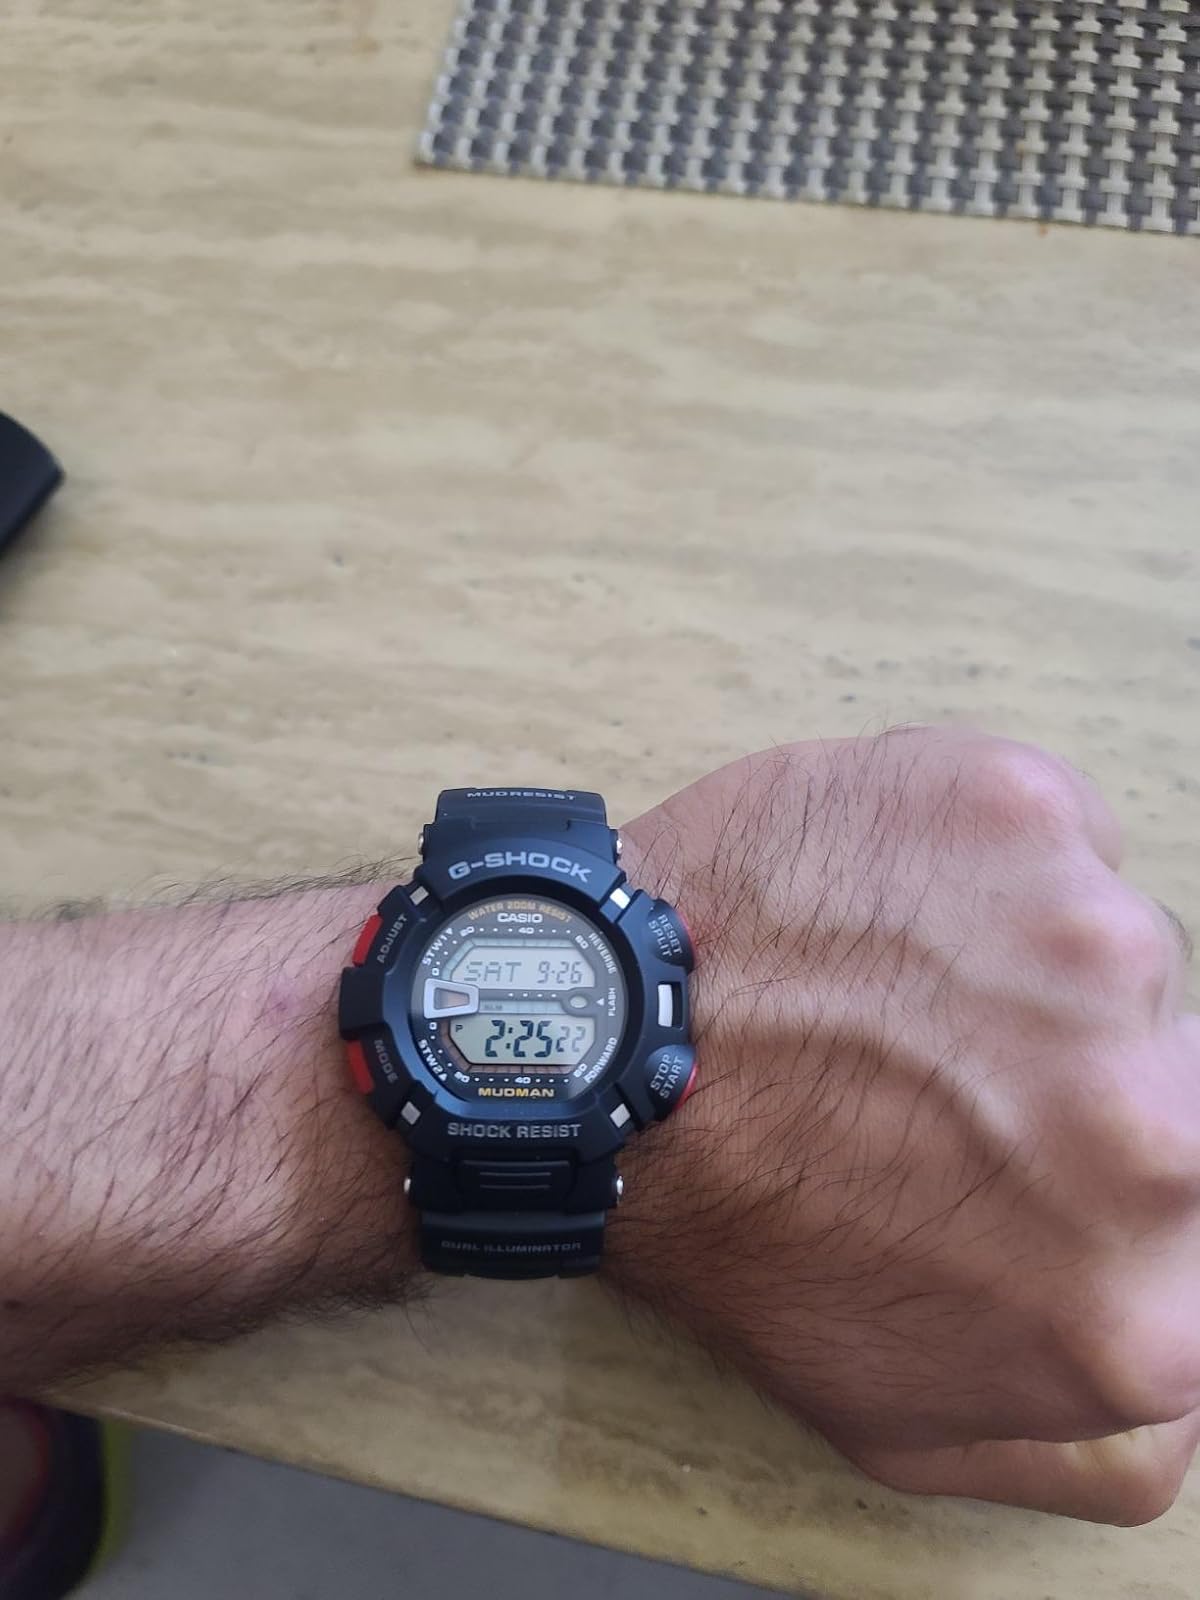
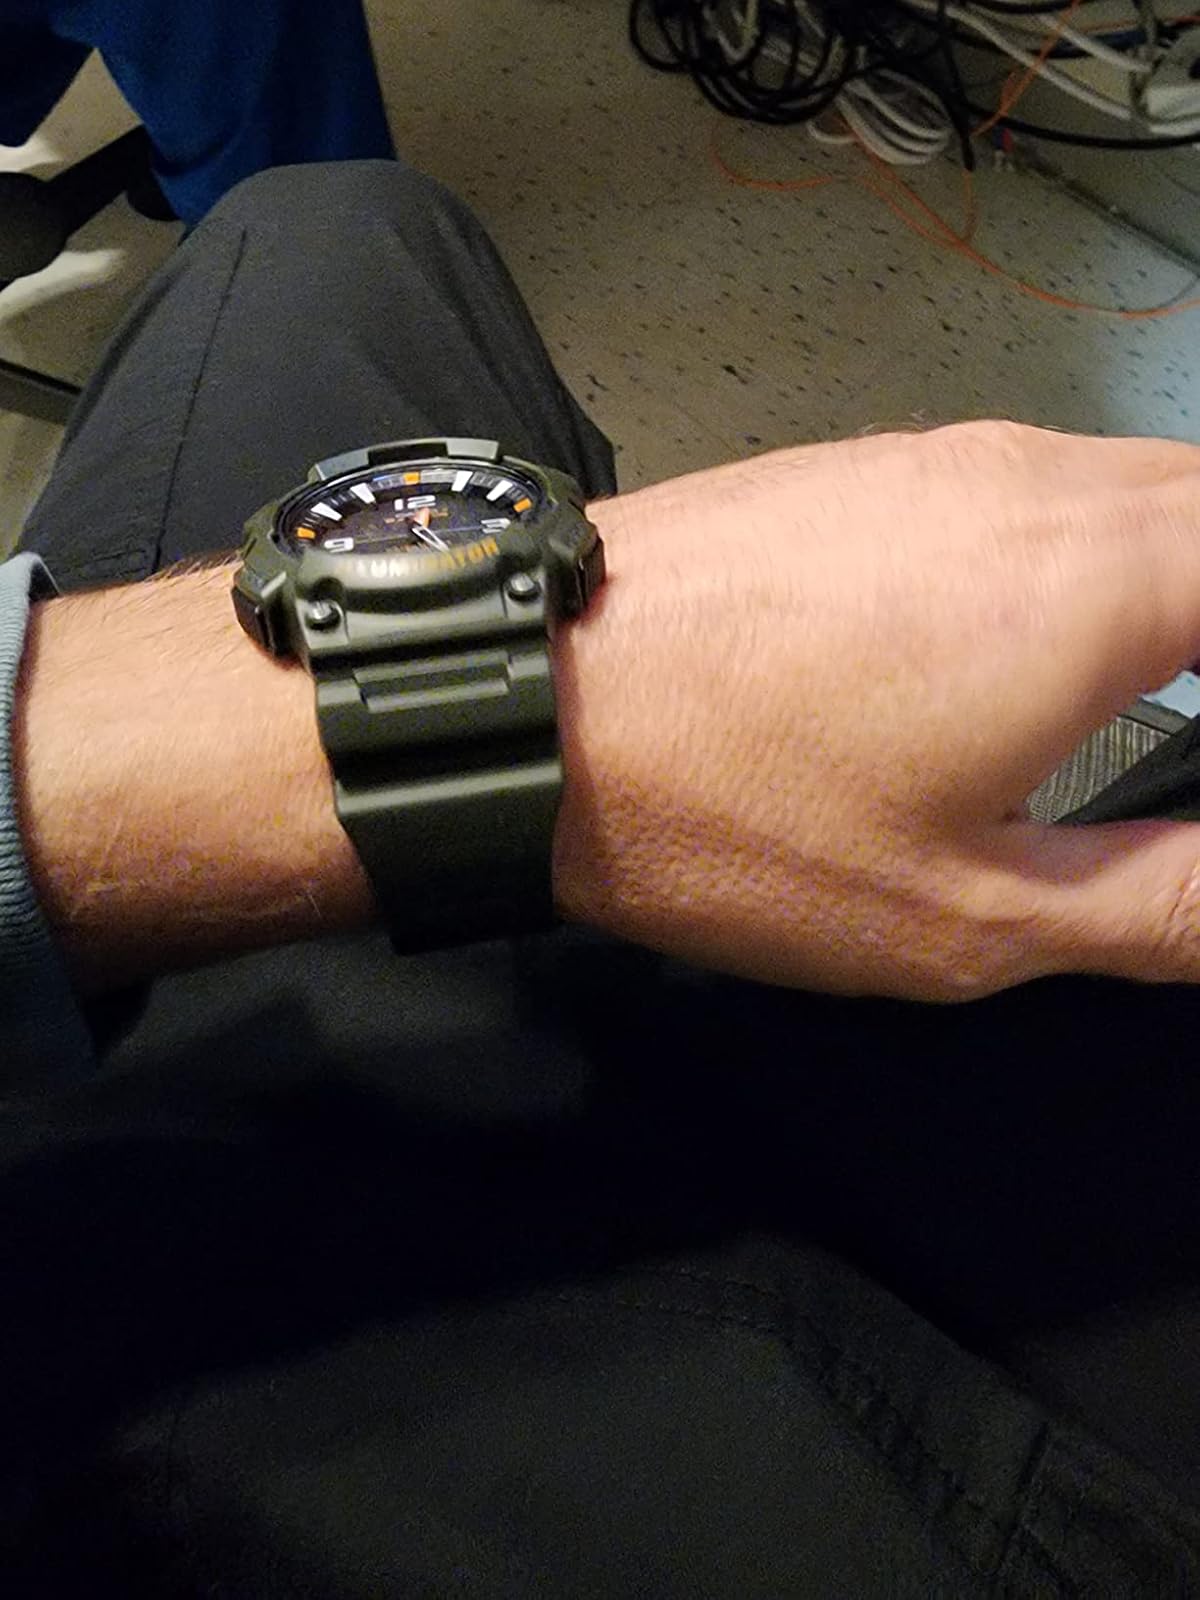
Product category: accessories_watch
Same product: no